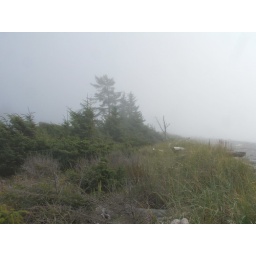
Misty trees near the beach